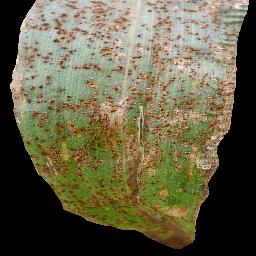
Label: Corn___Common_rust